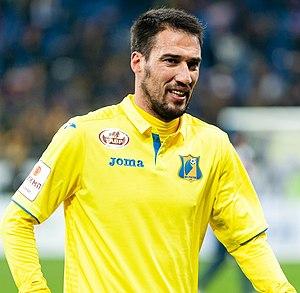
Ivelin Popov est un footballeur international bulgare né le 26 octobre 1987 à Sofia. Il évolue au poste de milieu offensif.